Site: brandenburg
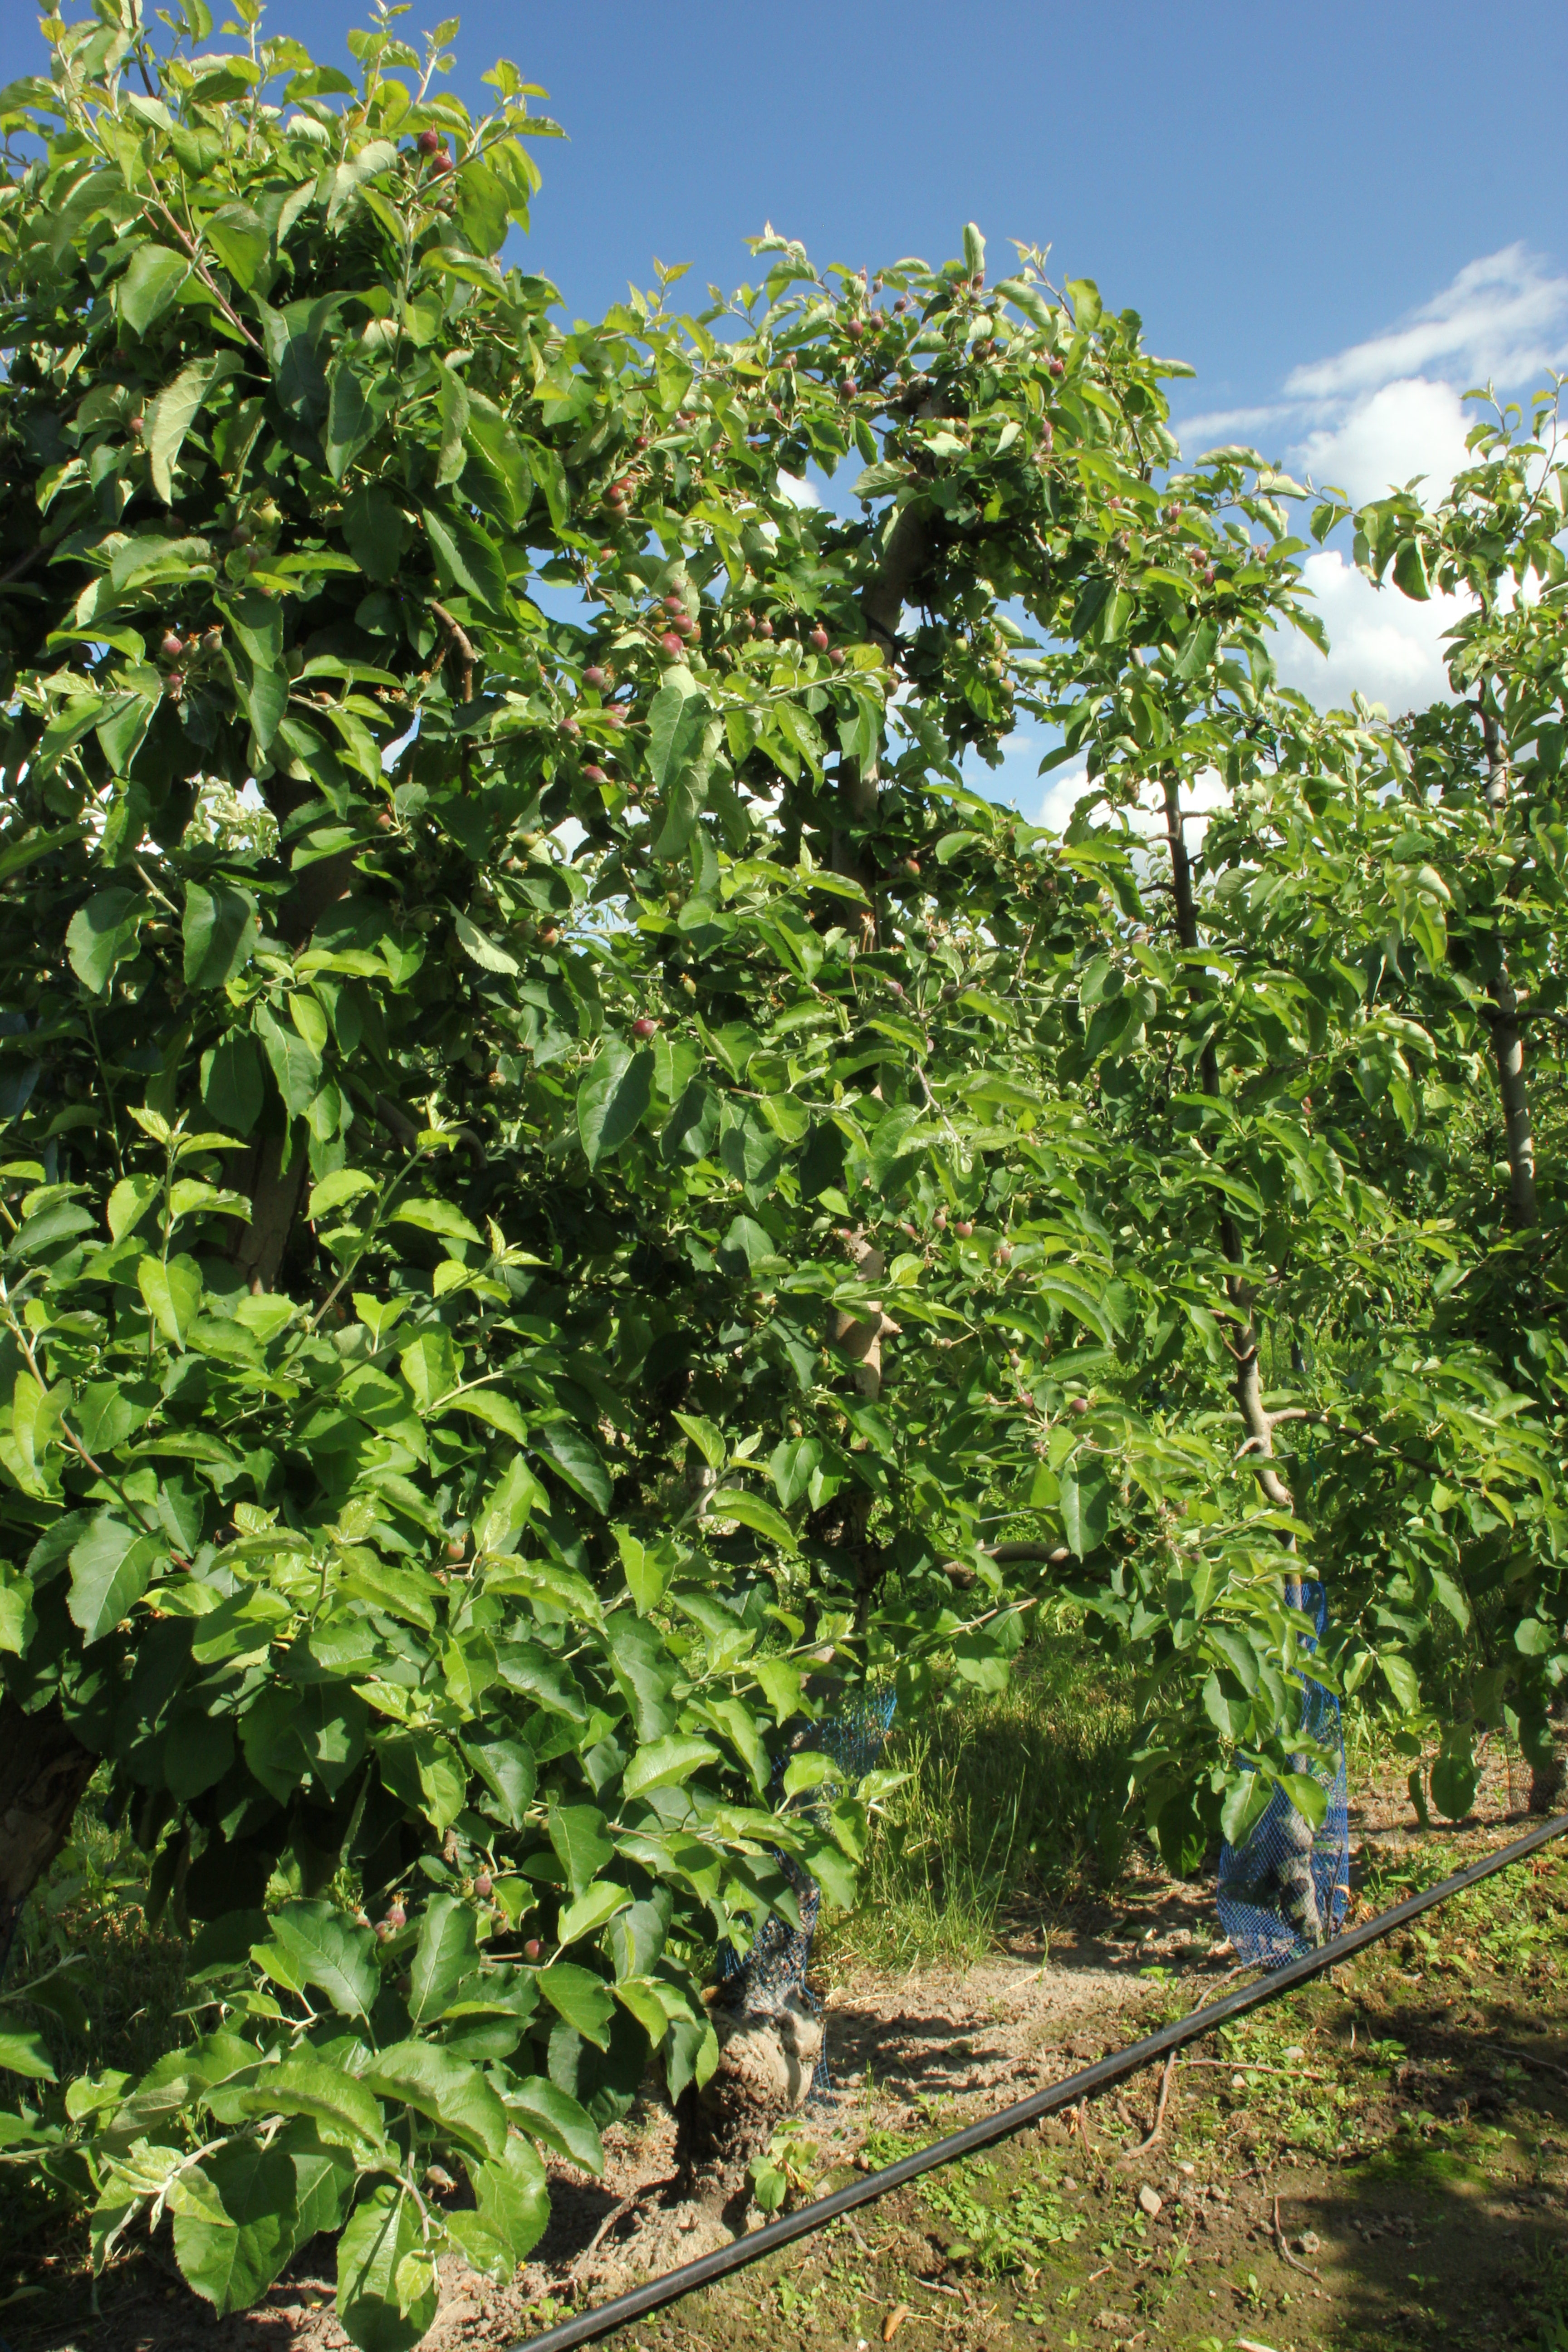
Growth stage (BBCH 72): Development of fruit